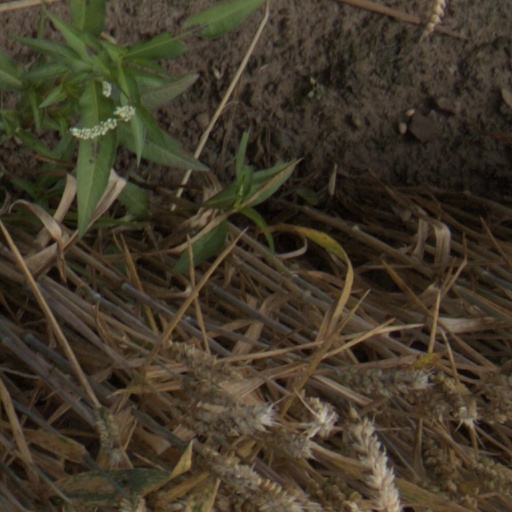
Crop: wheat